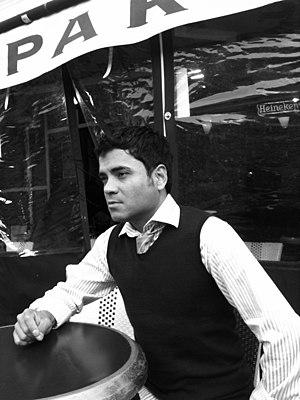
Manuel Rivera-Ortiz est un photographe documentaire portoricain.